Scottish religion in the nineteenth century

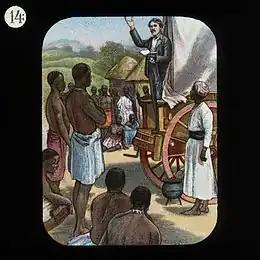
David Livingstone preaching from a wagon in one of the illustrations that were used at home to relate missionary work to audiences in Britain

There was a liturgical revival in the late nineteenth century that affected most of the major denominations. This was strongly influenced by the English Oxford Movement, which encouraged a return to Medieval forms of architecture and worship, including the reintroduction of accompanied music into the Church of Scotland. The revival saw greater emphasis on the liturgical year and sermons tended to become shorter. The Church of Scotland was among the first European Protestant churches to engage in liturgical innovation reflected in seating arrangements, abandoning box pews for open benches. From the middle of the century some of its churches, like Greyfriars in Edinburgh, began installing organs and stained glass windows, reflecting an attempt to return to forms of worship largely excluded since the late seventeenth century. The Church Service Society was founded in 1865 to promote liturgical study and reform. A year later organs were officially admitted to Church of Scotland churches. They began to be added to churches in large numbers and by the end of the century roughly a third of Church of Scotland ministers were members of the society and over 80 per cent of kirks had both organs and choirs. However, they remained controversial, with considerable opposition among conservative elements within the church and organs were never placed in some churches. At Duns the church was rebuilt (opened 1888) in a plan used in the Middle Ages, with a separate chancel, communion table at the far end, and the pulpit under the chancel arch. The influence of the ecclesiological movement can be seen in churches built at Crathie (opened 1893), which had an apsidal chancel raised above the level of the nave, a stone pulpit and a brass lectern, and St Cuthbert's, Edinburgh (rebuilt 1894), with a marble communion table in a chancel decorated with marble and mosaic.